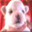
Label: dog